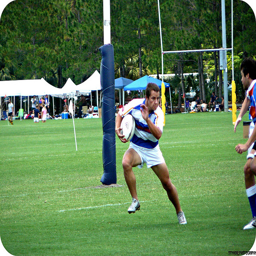
A man with a rugby ball standing in the grass.
A man standing on top of a lush green field holding a foot ball.
a rugby player on a field with other people
Team members play a sport on a green field
Someone playing football on a football field.